Cheat on Me If You Can

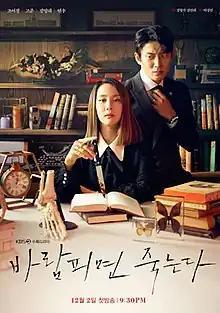
Promotional poster

Cheat on Me If You Can is a South Korean television series starring Cho Yeo-jeong, Go Jun, Yeonwoo, Kim Young-dae and Kim Ye-won. The series directed by Kim Hyung-seok and written by Lee Seong-min follows an unconventional and intense story about Kang Yeo-joo, a novelist who wrote a memorandum to her husband Han Woo-sung, a divorce lawyer, stating, "If You Cheat, You Die". It aired on KBS2 from December 2, 2020 to January 28, 2021 on Wednesdays and Thursdays at 21:30 (KST).